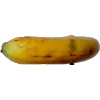
Label: Banana Lady Finger 1